Slovenia in the Eurovision Song Contest 2022

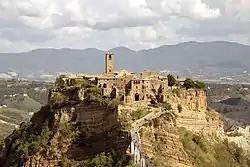
A video postcard introduced LPS' performance in the first semi-final of the Eurovision Song Contest 2022. The postcard was filmed in the small Italian town of Civita di Bagnoregio in the Province of Viterbo and featured virtual projections of the band across the location.

According to Eurovision rules, all nations with the exceptions of the host country and the "Big Five" (France, Germany, Italy, Spain and the United Kingdom) are required to qualify from one of two semi-finals in order to compete for the final; the top ten countries from each semi-final progress to the final. The European Broadcasting Union (EBU) split up the competing countries into six different pots based on voting patterns from previous contests, with countries with favourable voting histories put into the same pot. On 25 January 2022, an allocation draw was held which placed each country into one of the two semi-finals, as well as which half of the show they would perform in. Slovenia was placed into the first semi-final, which was held on 10 May 2022, and was scheduled to perform in the first half of the show.